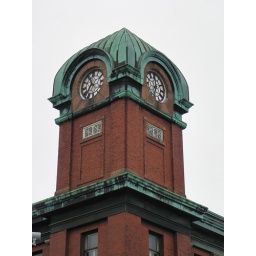
The Clock Tower on top of the old post office building in Sault Ste Marie ON. The building now houses the Sault Ste Marie Museum.